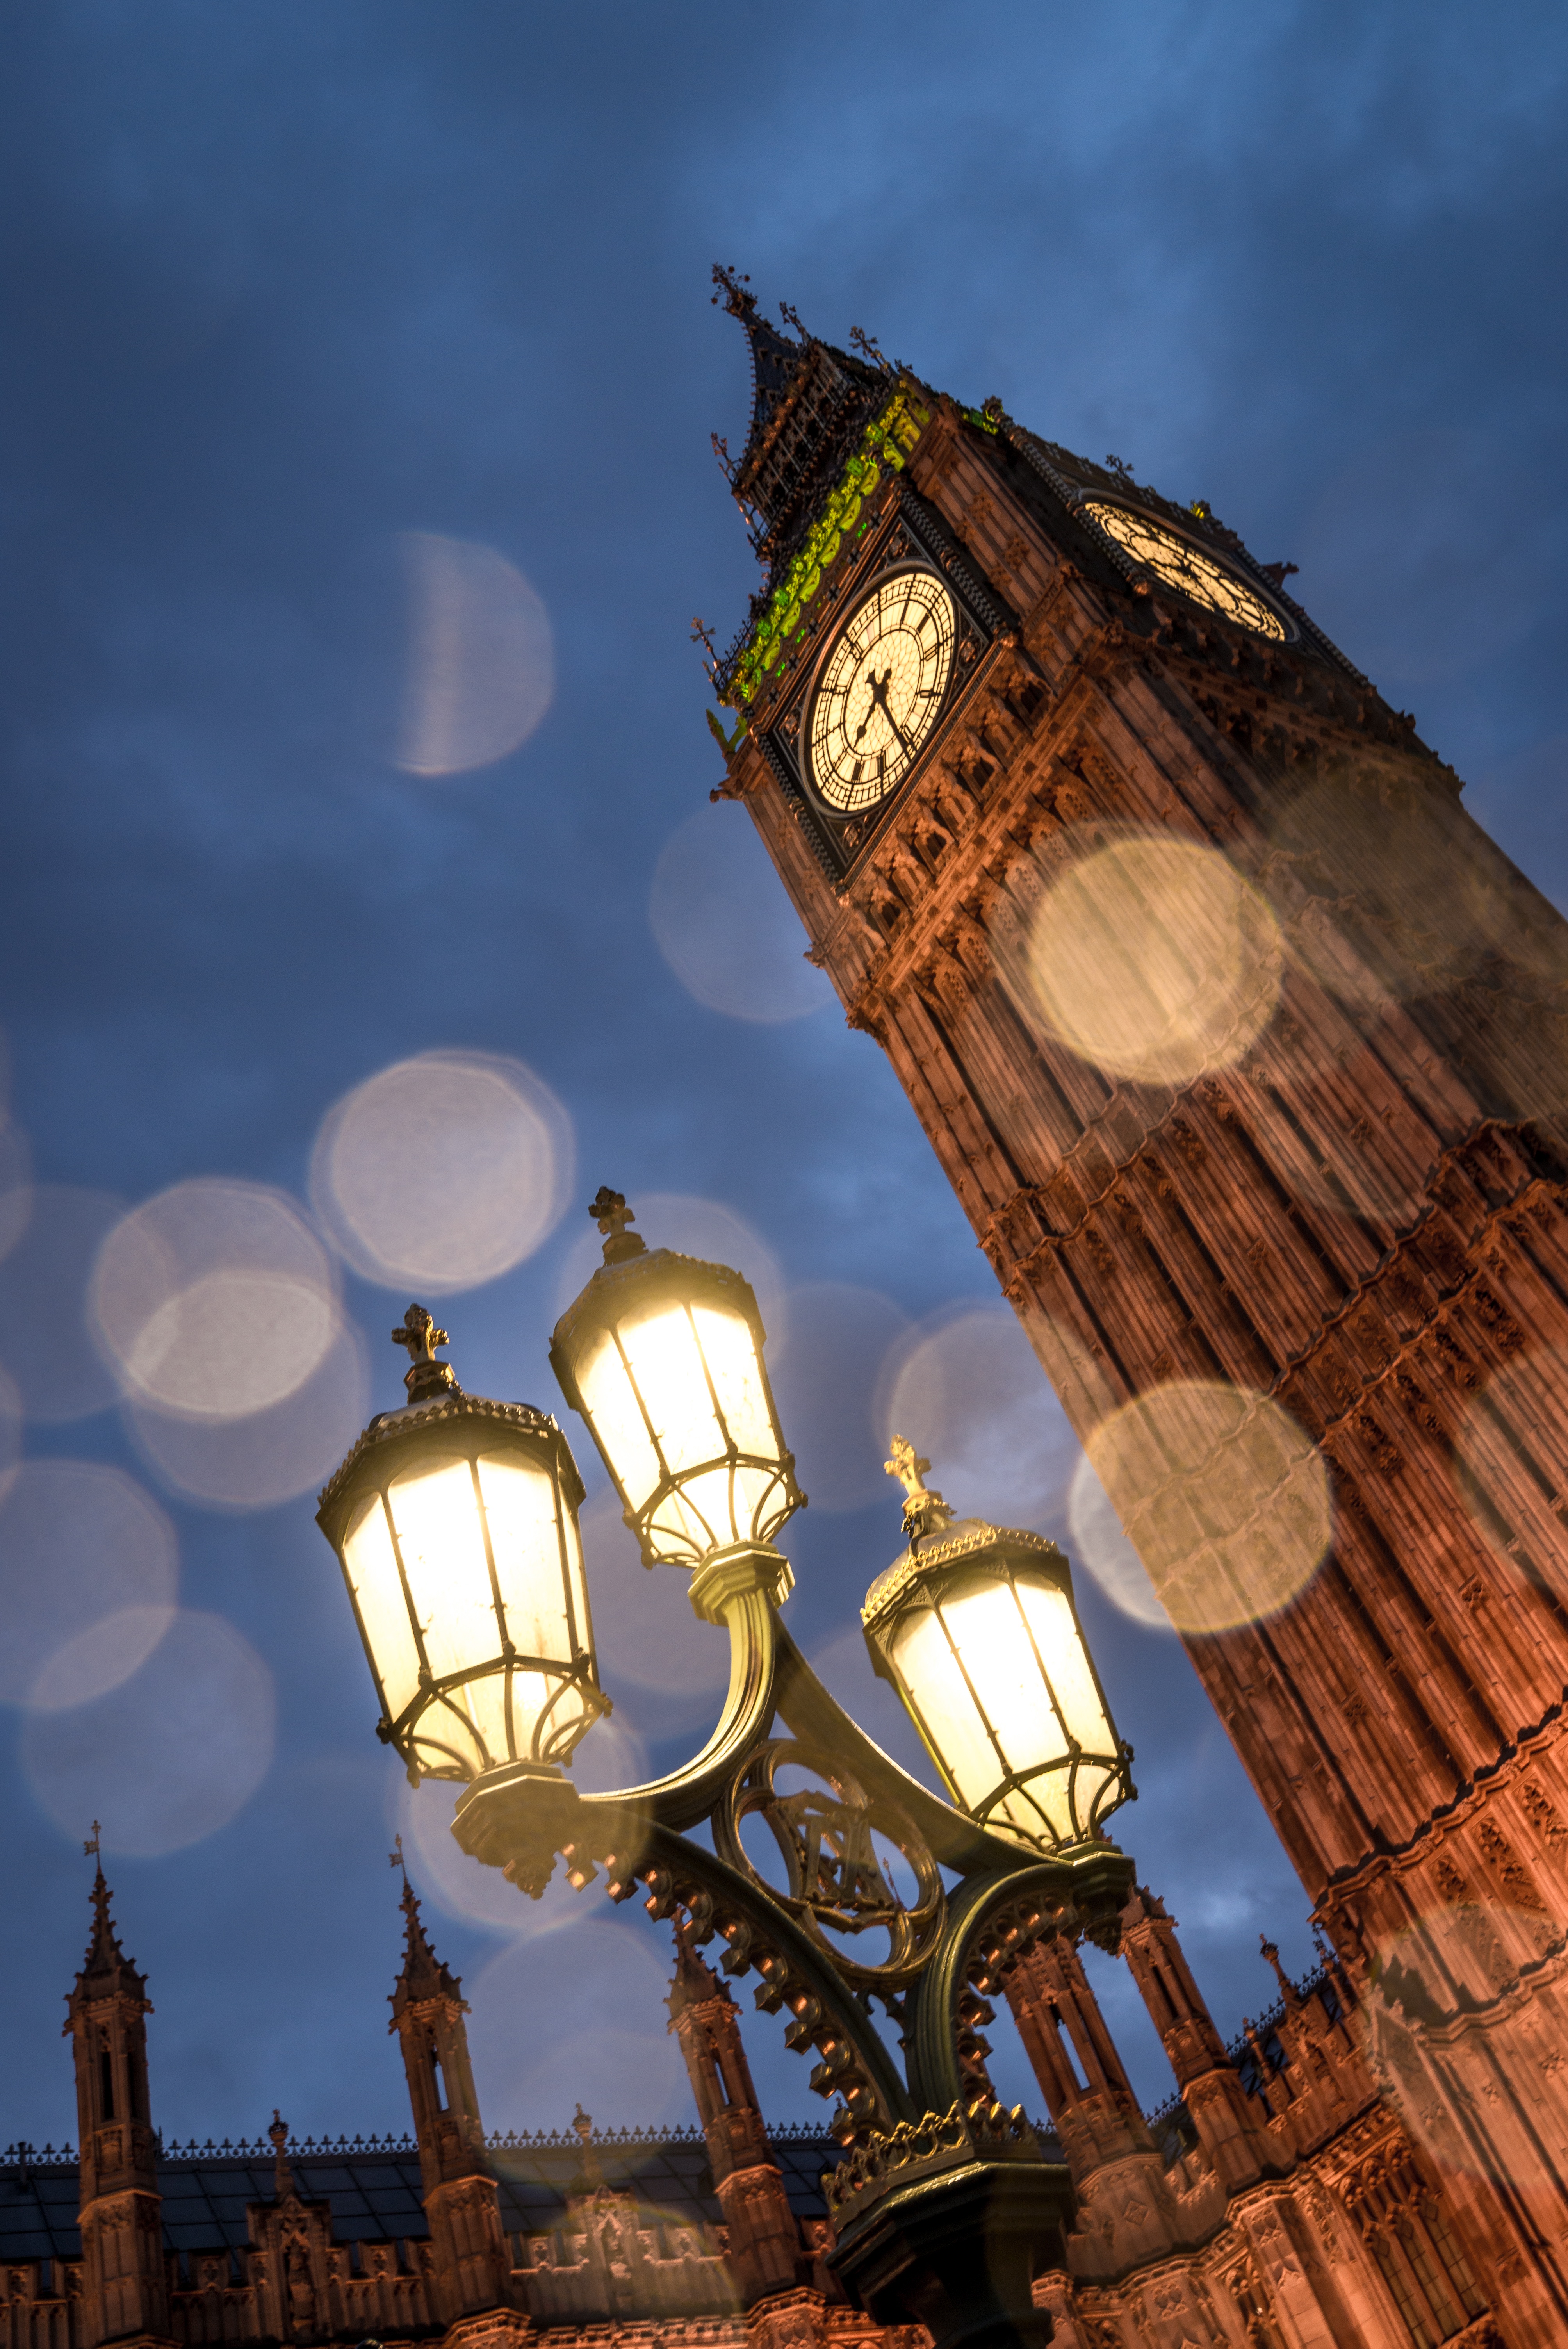
light, architecture, sky, night, building, city, evening, tower, landmark, street light, lighting, england, london, light fixture, cities, united kingdom